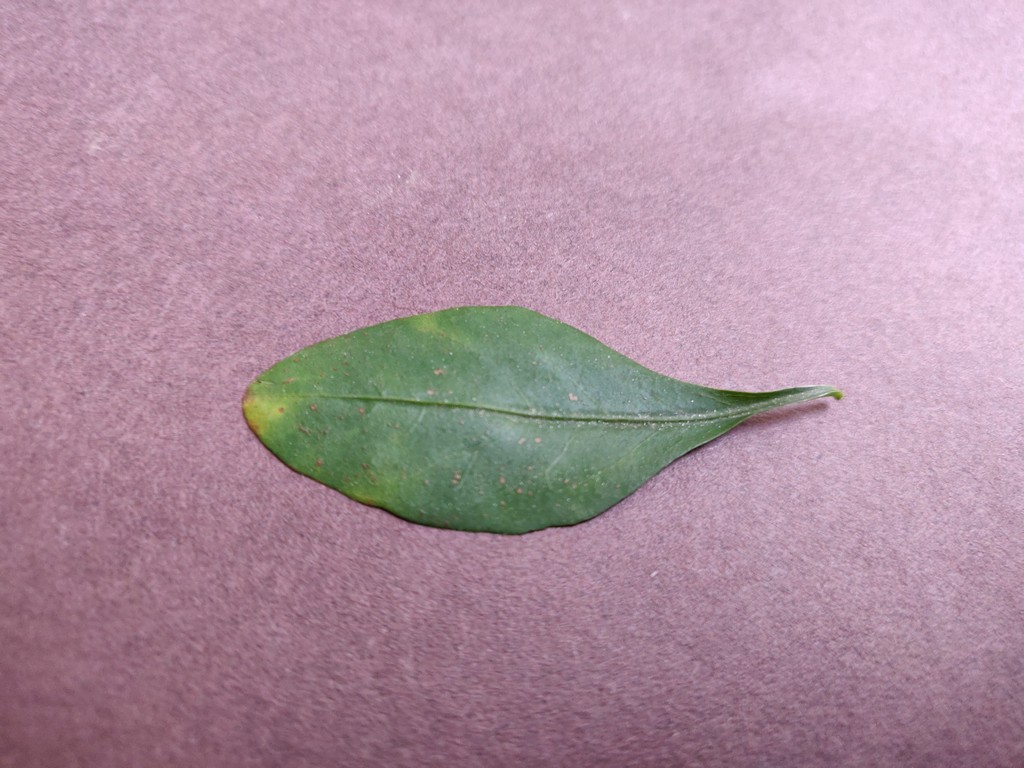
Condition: Unhealthy
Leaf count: single
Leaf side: front